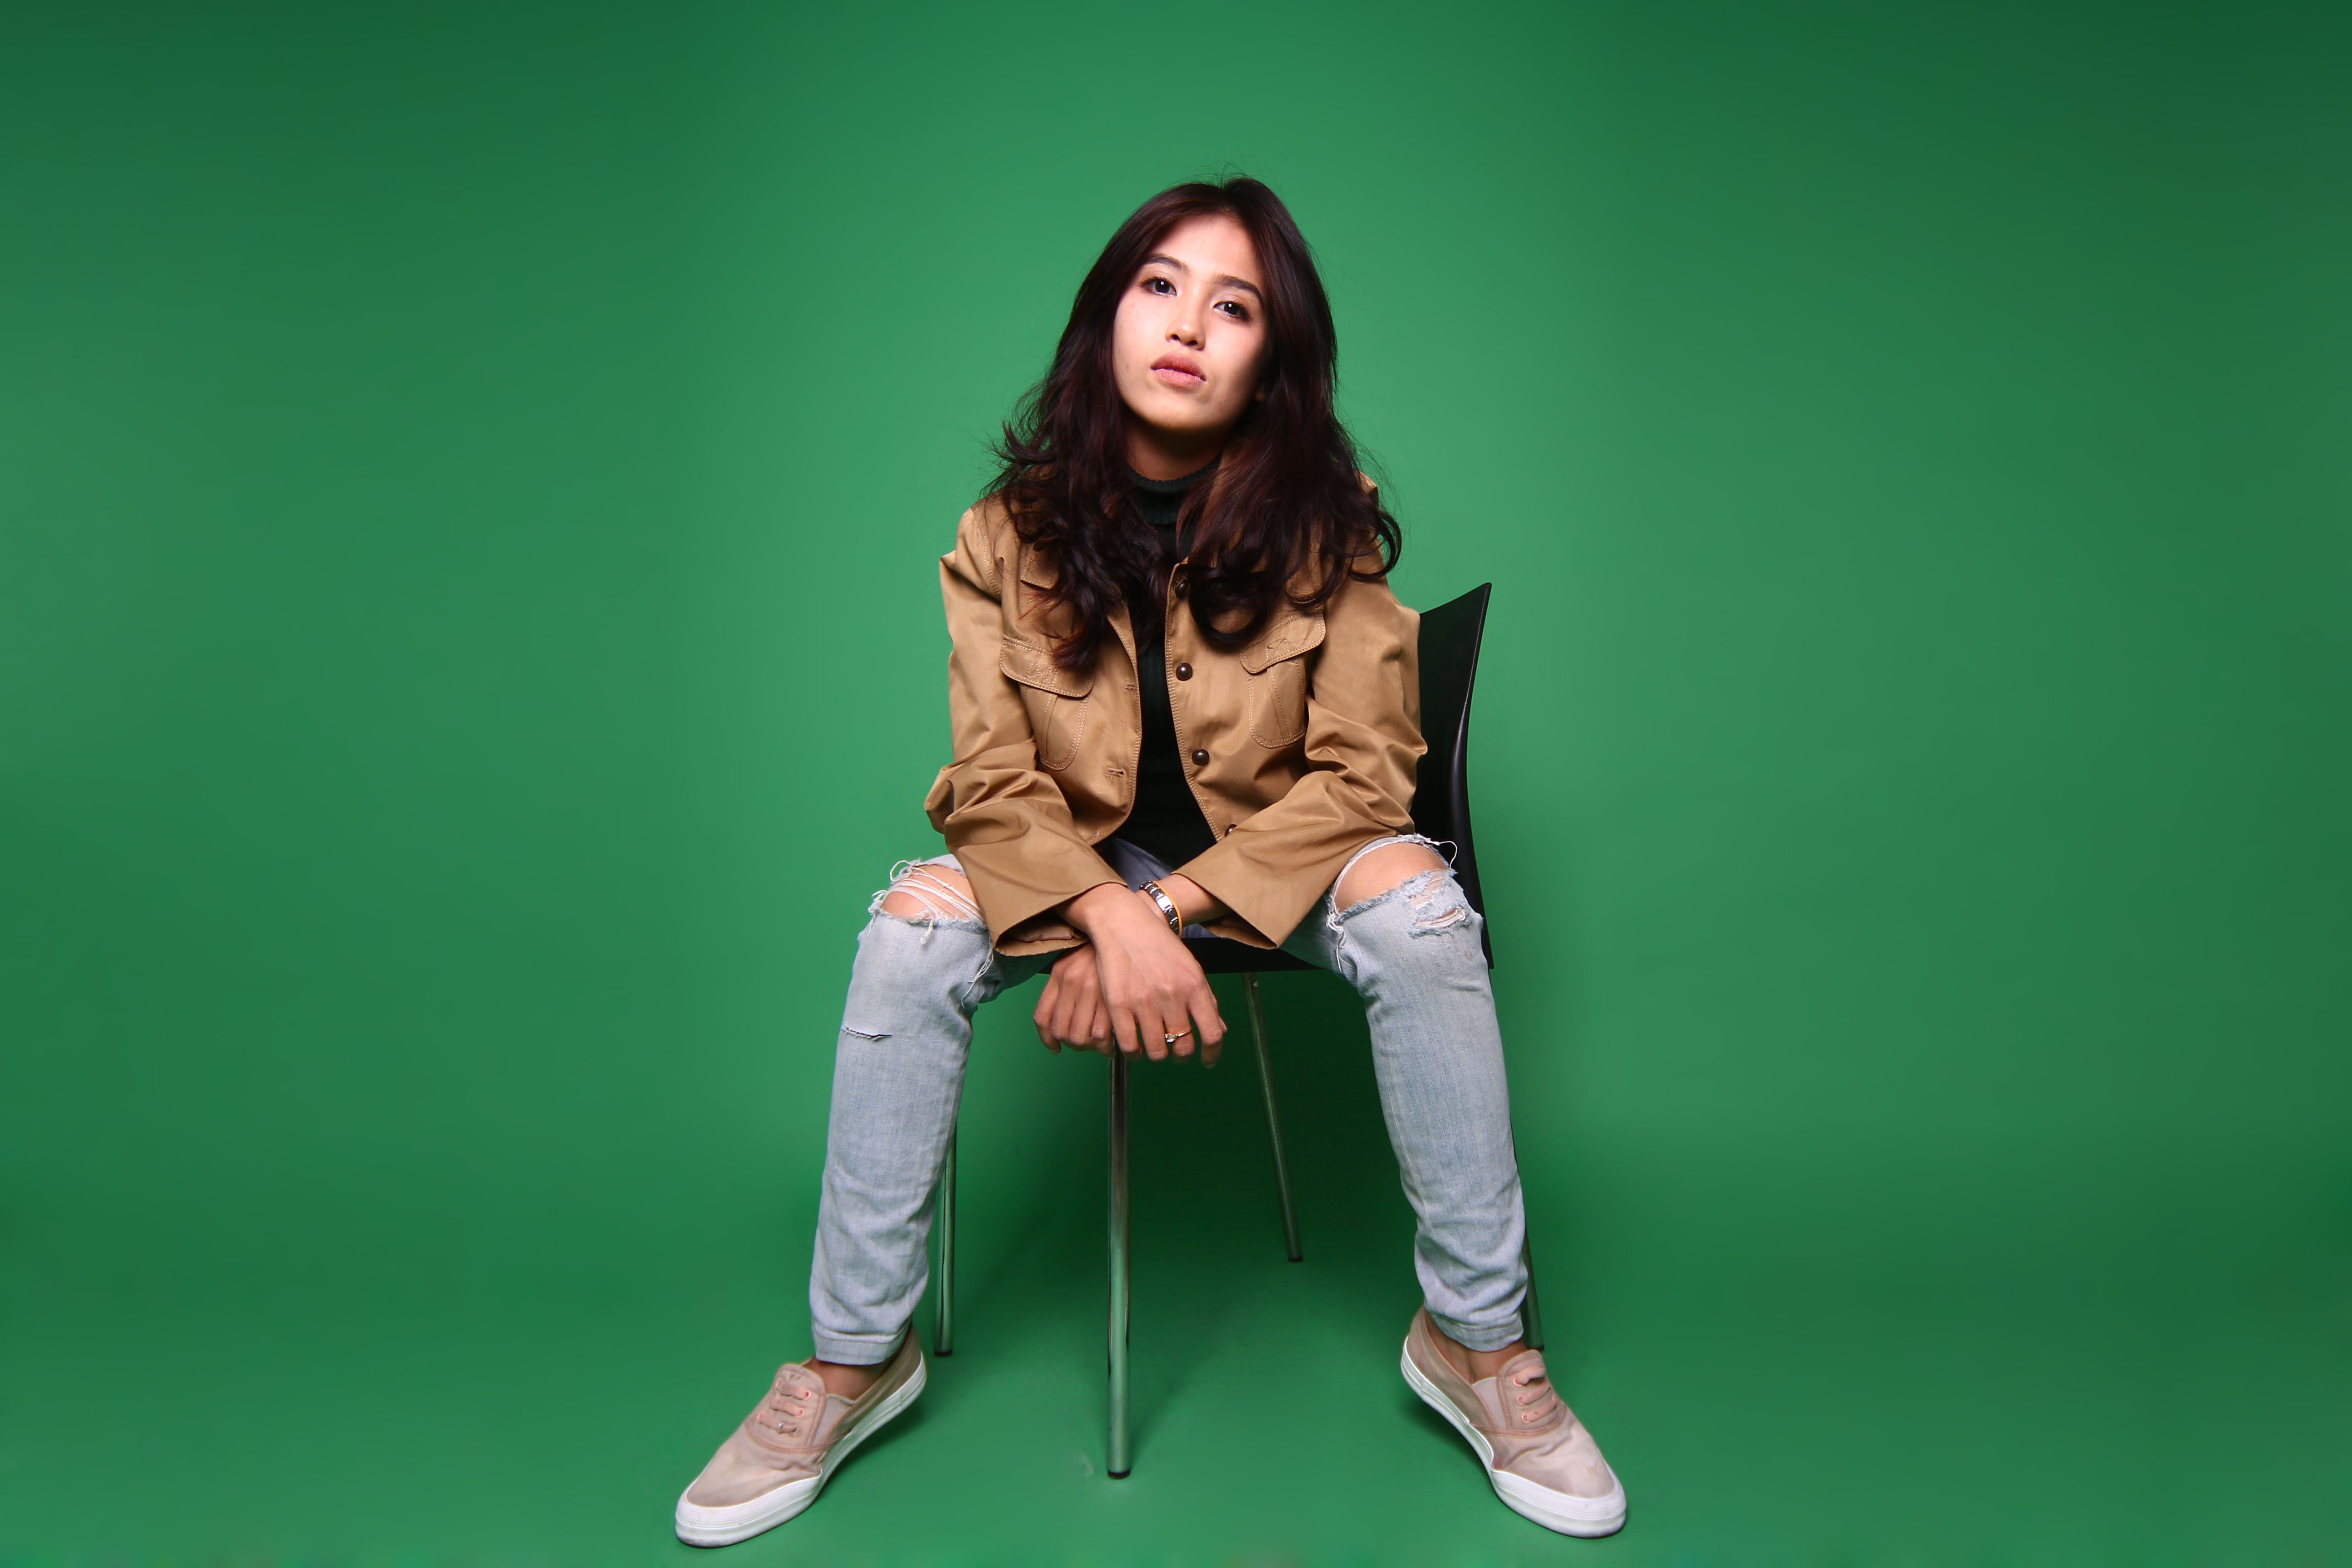
green, sitting, standing, fashion, photo shoot, fun, photography, long hair, grass, leisure, table, brown hair, recreation, furniture, flash photography, knee, model, games, jeans